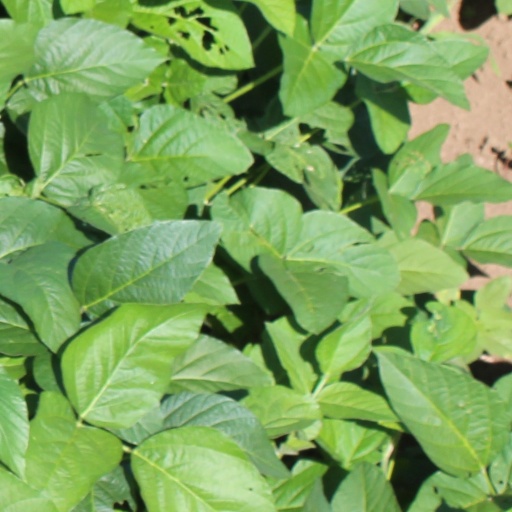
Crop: soybean